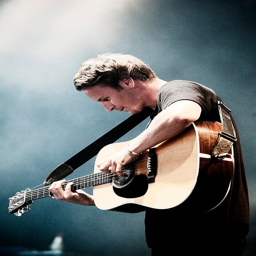
few know the amount of respect i have for this man !